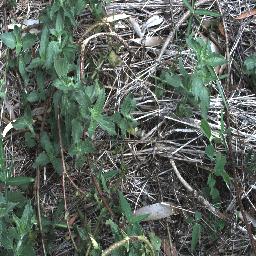
Label: siam_weed